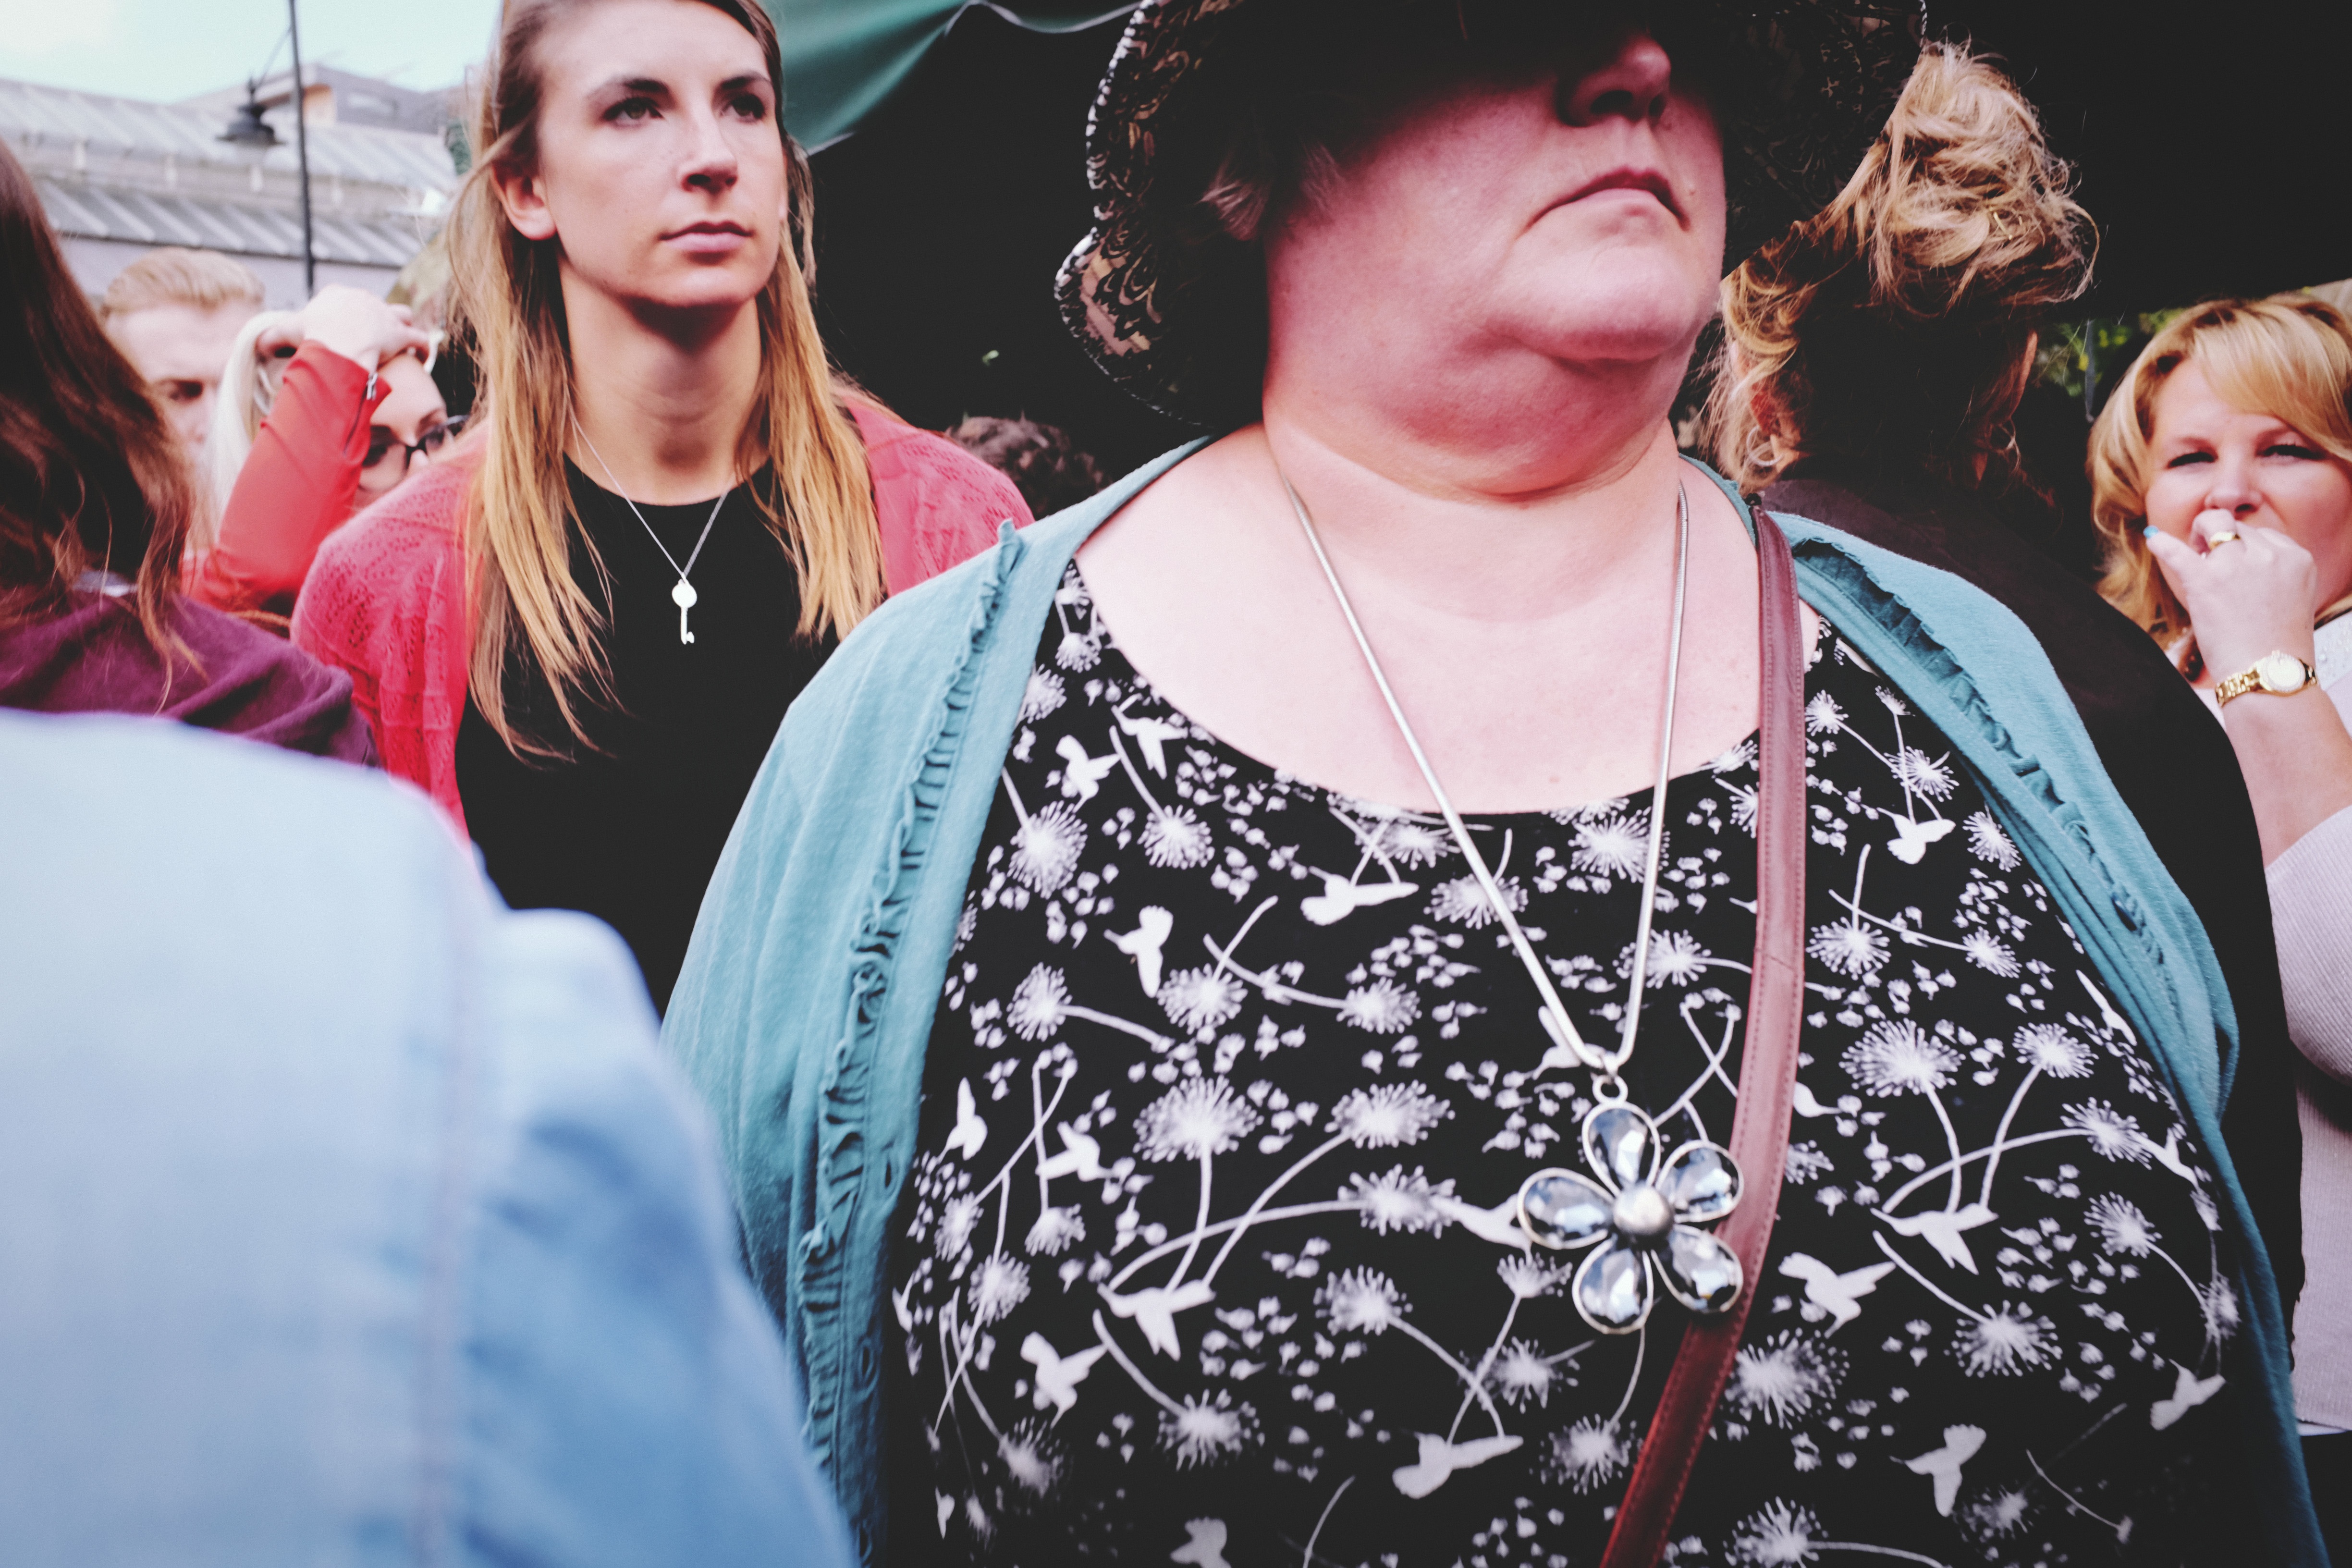
people, fashion